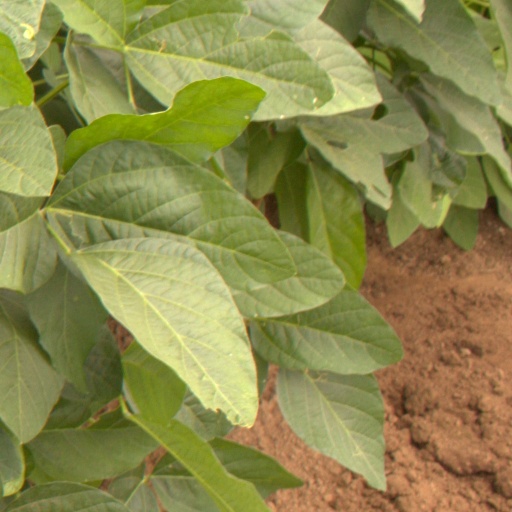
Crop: soybean